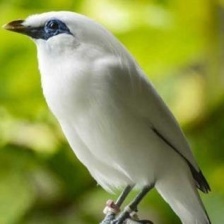
Species: BALI STARLING
Scientific name: LEUCOPSAR ROTHSCHILDI